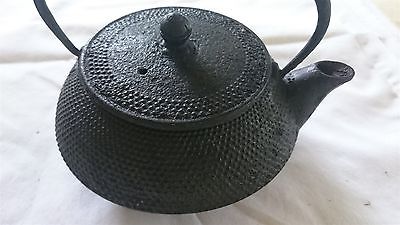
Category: kettle